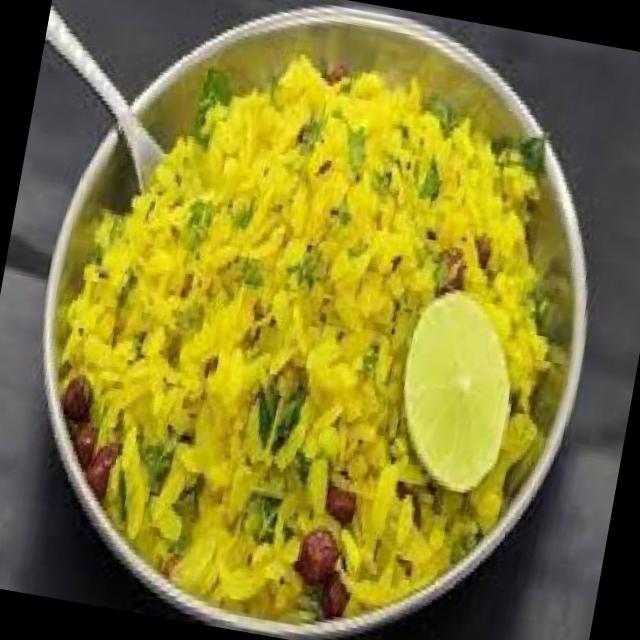
Dish: poha